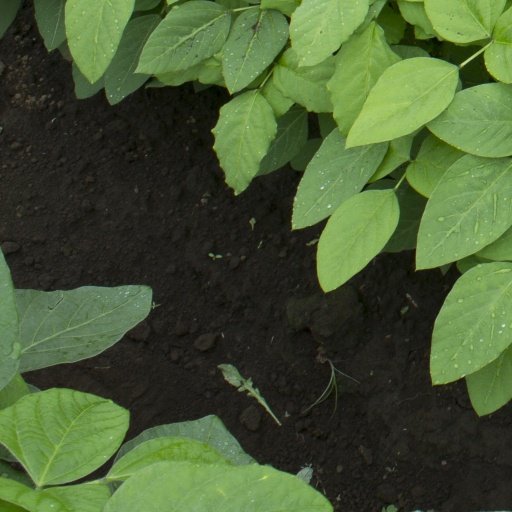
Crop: soybean